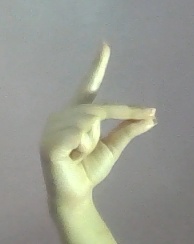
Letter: ta